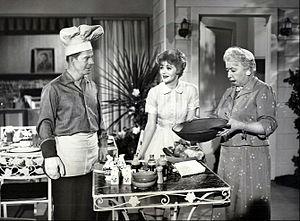
Verna Felton est une actrice américaine née le 20 juillet 1890 à Salinas en Californie aux États-Unis, décédée le 14 décembre 1966 à North Hollywood.